Shivakumara Swami

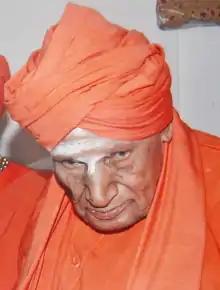
Shivakumara Swami on 12 June 2007, aged 100

Shivakumara Swami (born Shivanna; 1 April 1907 – 21 January 2019) was an Indian humanitarian, spiritual leader, educator and supercentenarian. He was a Veerashaiva (Lingayatism ) religious figure. Swami joined the Siddaganga Matha in 1930 Karnataka and became head seer in 1941. He also founded the Sri Siddaganga Education Society. Described as the most esteemed adherent of Lingayatism (Veerashaivism), he was referred to as "Nadedaaduva Devaru" (walking God) in the state. In 2015, Dr Shivakumara Swamiji was awarded by the Government of India the Padma Bhushan, India's third highest civilian award.